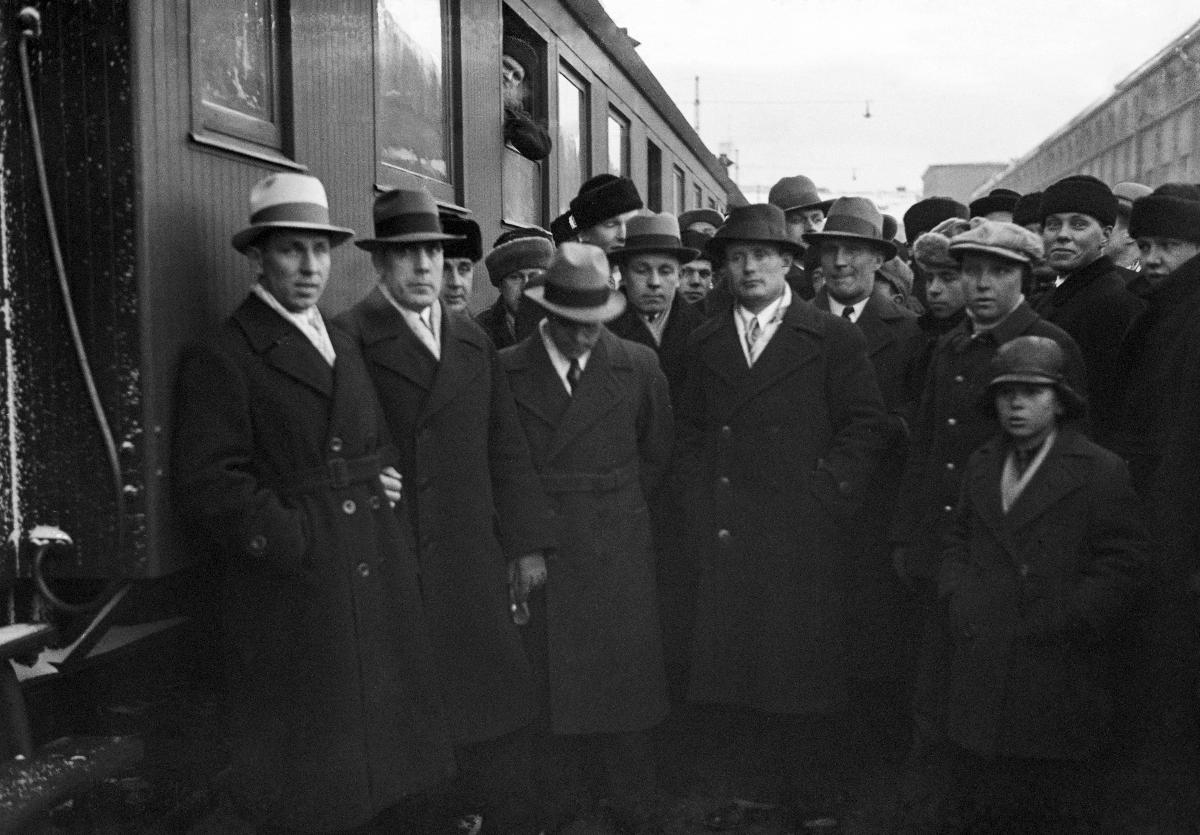
Suomen hiihtojoukkue palaa Lake Placidin talviolympialaisista
Finlands skidtrupp återvänder från vinterolympiaden i Lake Placid; The Finnish ski team returns from Winter Olympics in Lake Placid
sisällön kuvaus: Suomen hiihtojoukkue palaa Lake Placidin talviolympialaisista Helsinkiin 10.3.1932. Vasemmalta oikealle: Veli Saarinen, Palmros (johtaja), Tauno Lappalainen, Volmari Toikka, Väinö Liikkanen ja Martti Lappalainen. content description: The Finnish ski team returns to Helsinki from Winter Olympics in Lake Placid 10.3.1932. From left to right: Veli Saarinen, Palmros (leader), Tauno Lappalainen, Volmari Toikka, Väinö Liikkanen and Martti Lappalainen. innehållsbeskrivning: Finlands skidtrupp återvänder till Helsingfors från vinterolympiaden i Lake Placid 10.3.1932. Från vänster till höger: Veli Saarinen, Palmros (ledare), Tauno Lappalainen, Volmari Toikka, Väinö Liikkanen och Martti Lappalainen.
Kuvaaja: Sundström, Hugo, kuvaaja
Vuosi: 1932
Paikka: Suomi, Uusimaa, Helsinki
Aiheet: Lappalainen, Martti; Lappalainen, Tauno; Liikkanen, Väinö; Saarinen, Veli; Toikka, Volmari; hiihto; hiihtäjät; joukkueet (urheilu); olympialaiset; miehet; paluu; HBL; skiing; skiers; sports teams; Olympics; men; sport; olympics; winter olympics; ski troop; ski team; returning; skidåkning; skidåkare; idrottslag (grupper); olympiska spelen; män; återkomst; idrott; vinterolympiaden; skidare; skidning; skidtrupp; trupp